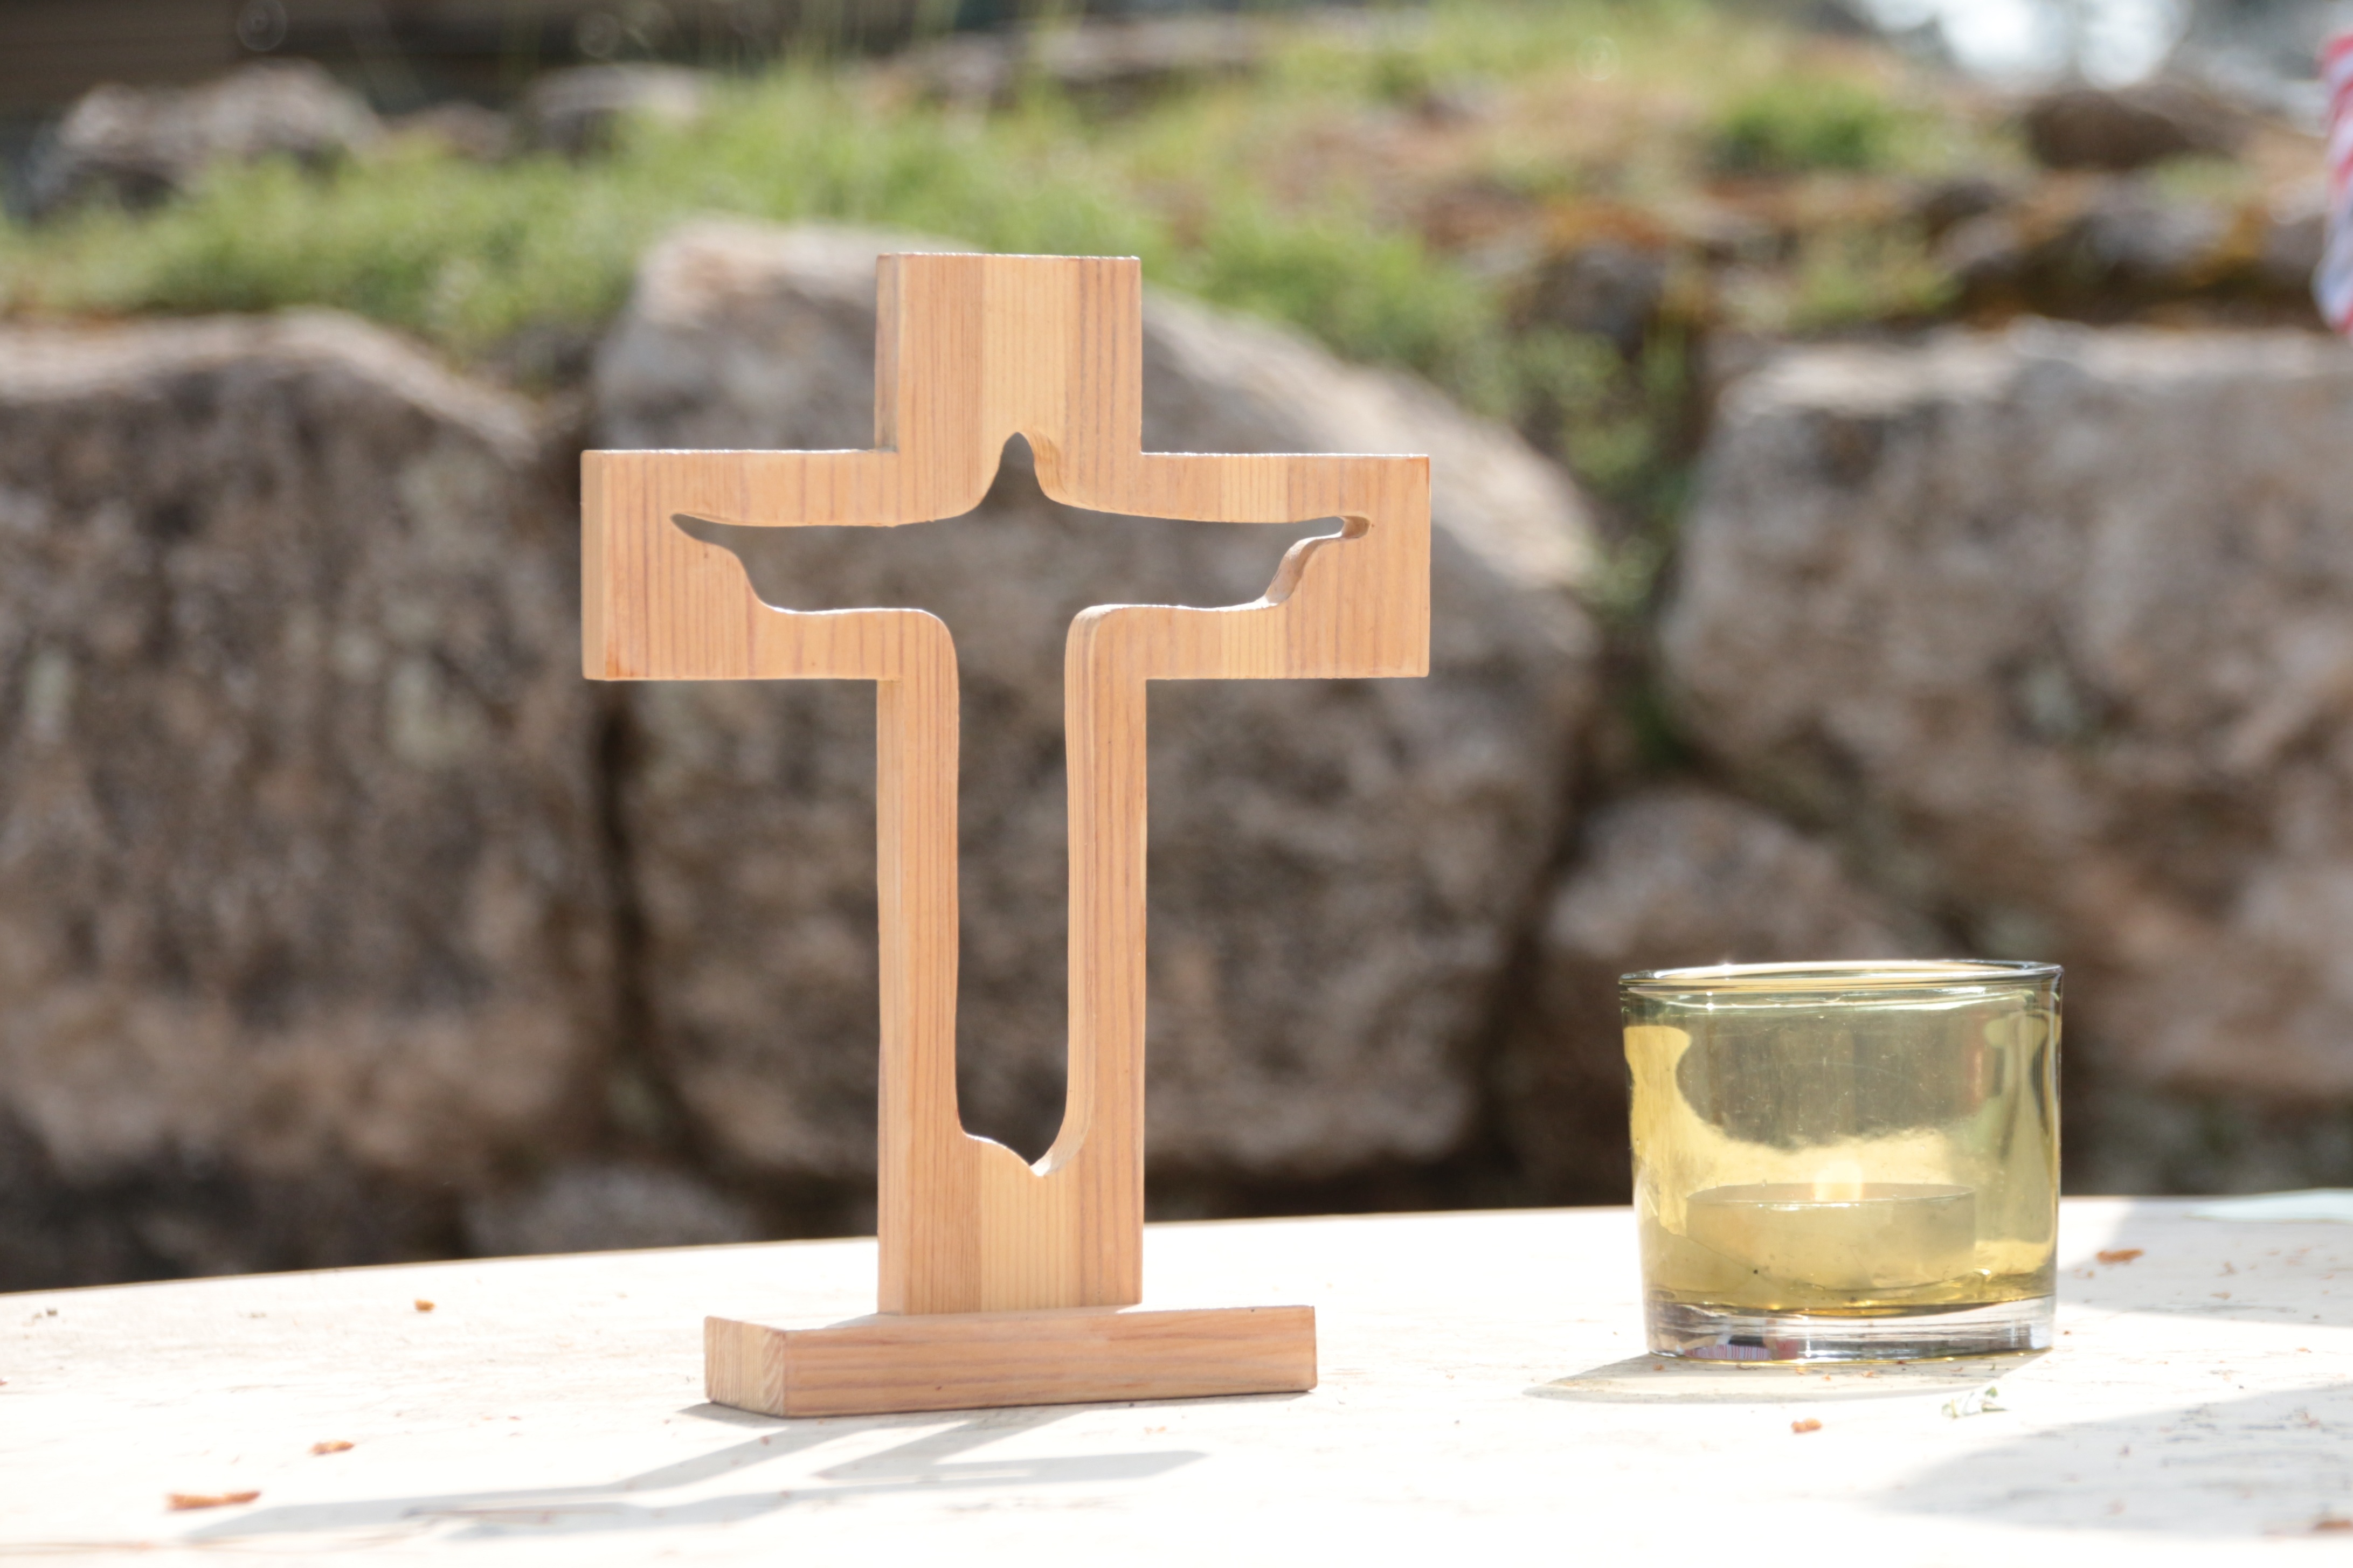
wood, symbol, religion, church, cross, christian, candle, bible, christ, altar, jesus, prayer, christianity, worship, easter, crucifixion, historically, good friday